Folies Bergere at The Tropicana Hotel Las Vegas

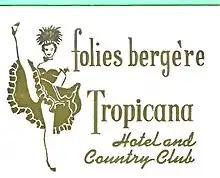
Folies Bergere matchbook cover

Lasting almost 50 years, Les Folies Bergere was the longest-running show in Las Vegas history.